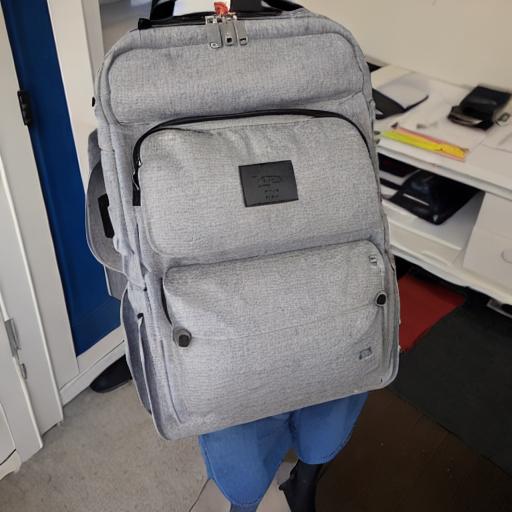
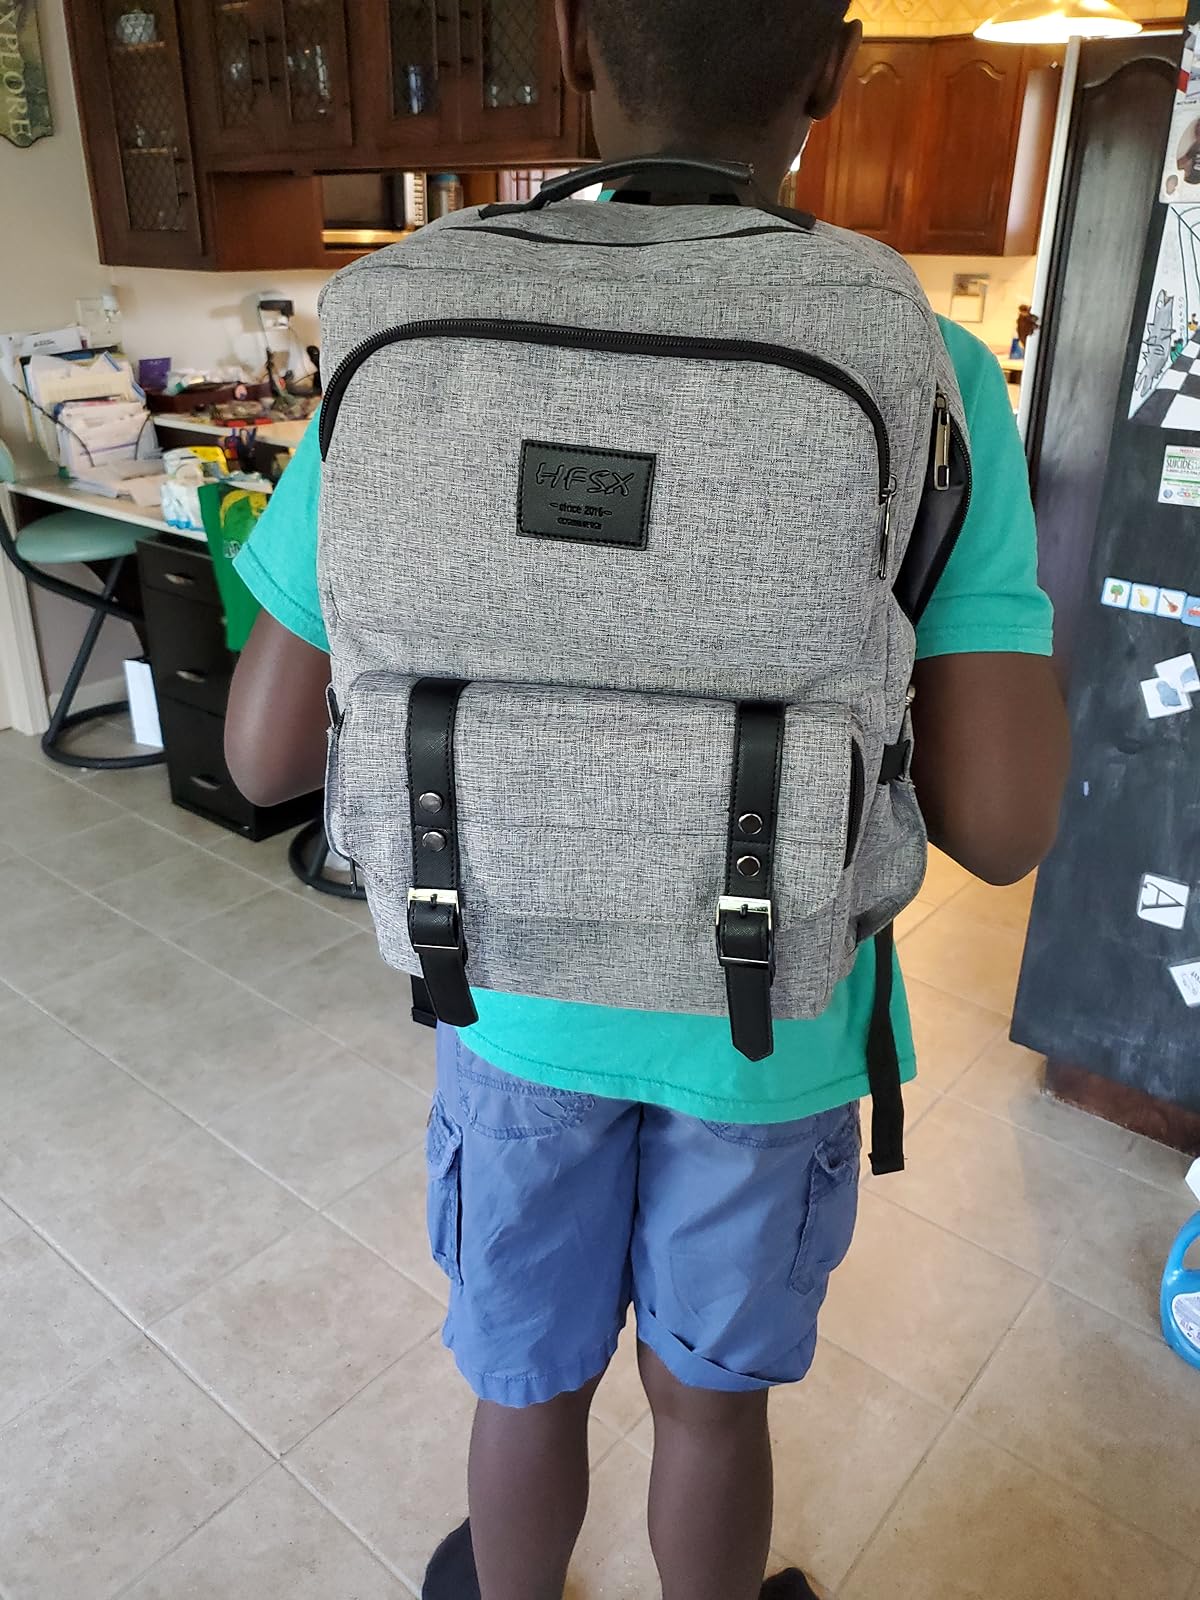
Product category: bag
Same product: no